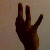
The image shows a hand gesture representing the number 9 in Indian Sign Language.